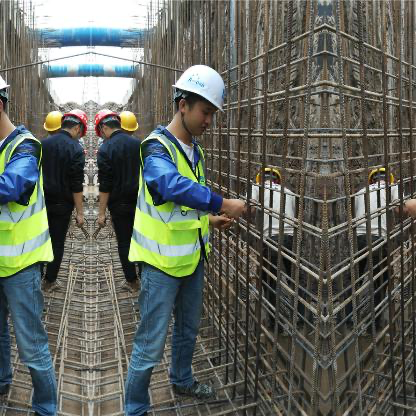
Objects in the image:
label: helmet
label: helmet
label: helmet
label: helmet
label: helmet
label: helmet
label: helmet
label: helmet